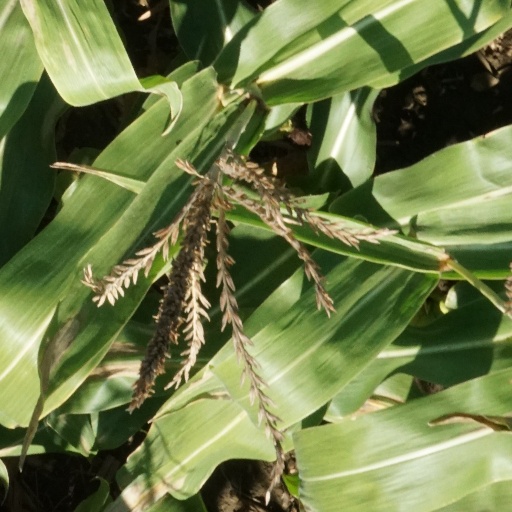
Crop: maize; corn